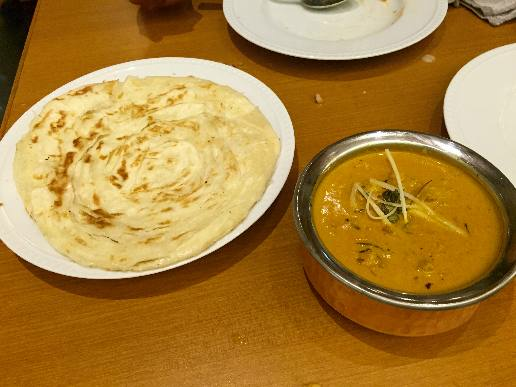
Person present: No